List of aircraft operated by Scandinavian Airlines

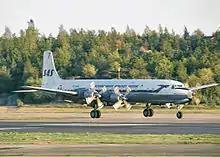
Douglas DC-7C Seven Seas in 1967, in SAS' original Viking livery

After Jan Carlzon's appointment as chief executive officer in 1981, he introduced a "new corporate identity" for the airline. In addition to a change of operating policy, it gave the airline a new graphical identity and livery. Carlzon was especially opposed to the Viking markings, as he believed people did not understand the dragon head reference and otherwise associated Vikings with pillage and rape. Early proposals called for green aircraft—considered neutral in relation to the Scandinavian national colors. The re-branding job was then issued to Landor Associates, who initially proposed the "Royal Scandinavian" brand with an oriental design, but this was discarded. The roll-out of the "Carlzon livery" took place on 12 April 1983 saw a white body with slanted vertical stripes in the Scandinavian flags' colors.